Caroline Johnson

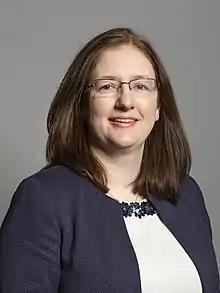
Official portrait, 2019

Caroline Elizabeth Johnson ("née" Burton; born 31 December 1977) is a British Conservative Party politician and consultant paediatrician who has been the Member of Parliament (MP) for Sleaford and North Hykeham since 2016. She served as Parliamentary Under-Secretary of State for Mental Health and Public Health from September to October 2022. She has been Shadow Minister for Health and Social Care since July 2024.